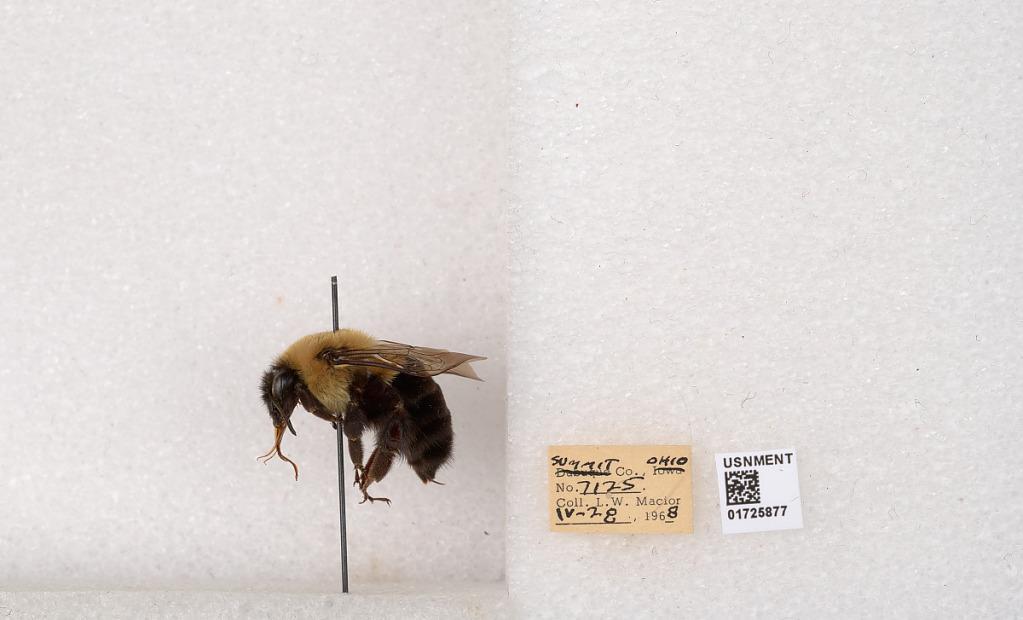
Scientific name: Bombus impatiens Cresson
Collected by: L. Macior
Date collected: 1968-4-28
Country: United States
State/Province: Ohio
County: Summit
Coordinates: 41.126, -81.5322